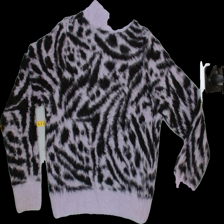
View: back
Type: Sweater
Category: Ladies
Brand: H&M
Colors: Multicolor, Black, Purple
Material: 100% Acryl
Pattern: Animal print
Cut: Cropped
Size: XS
Season: All
Trend: No trend
Stains: Yes
Damage: 0
Price range: <50
Recommended usage: Export